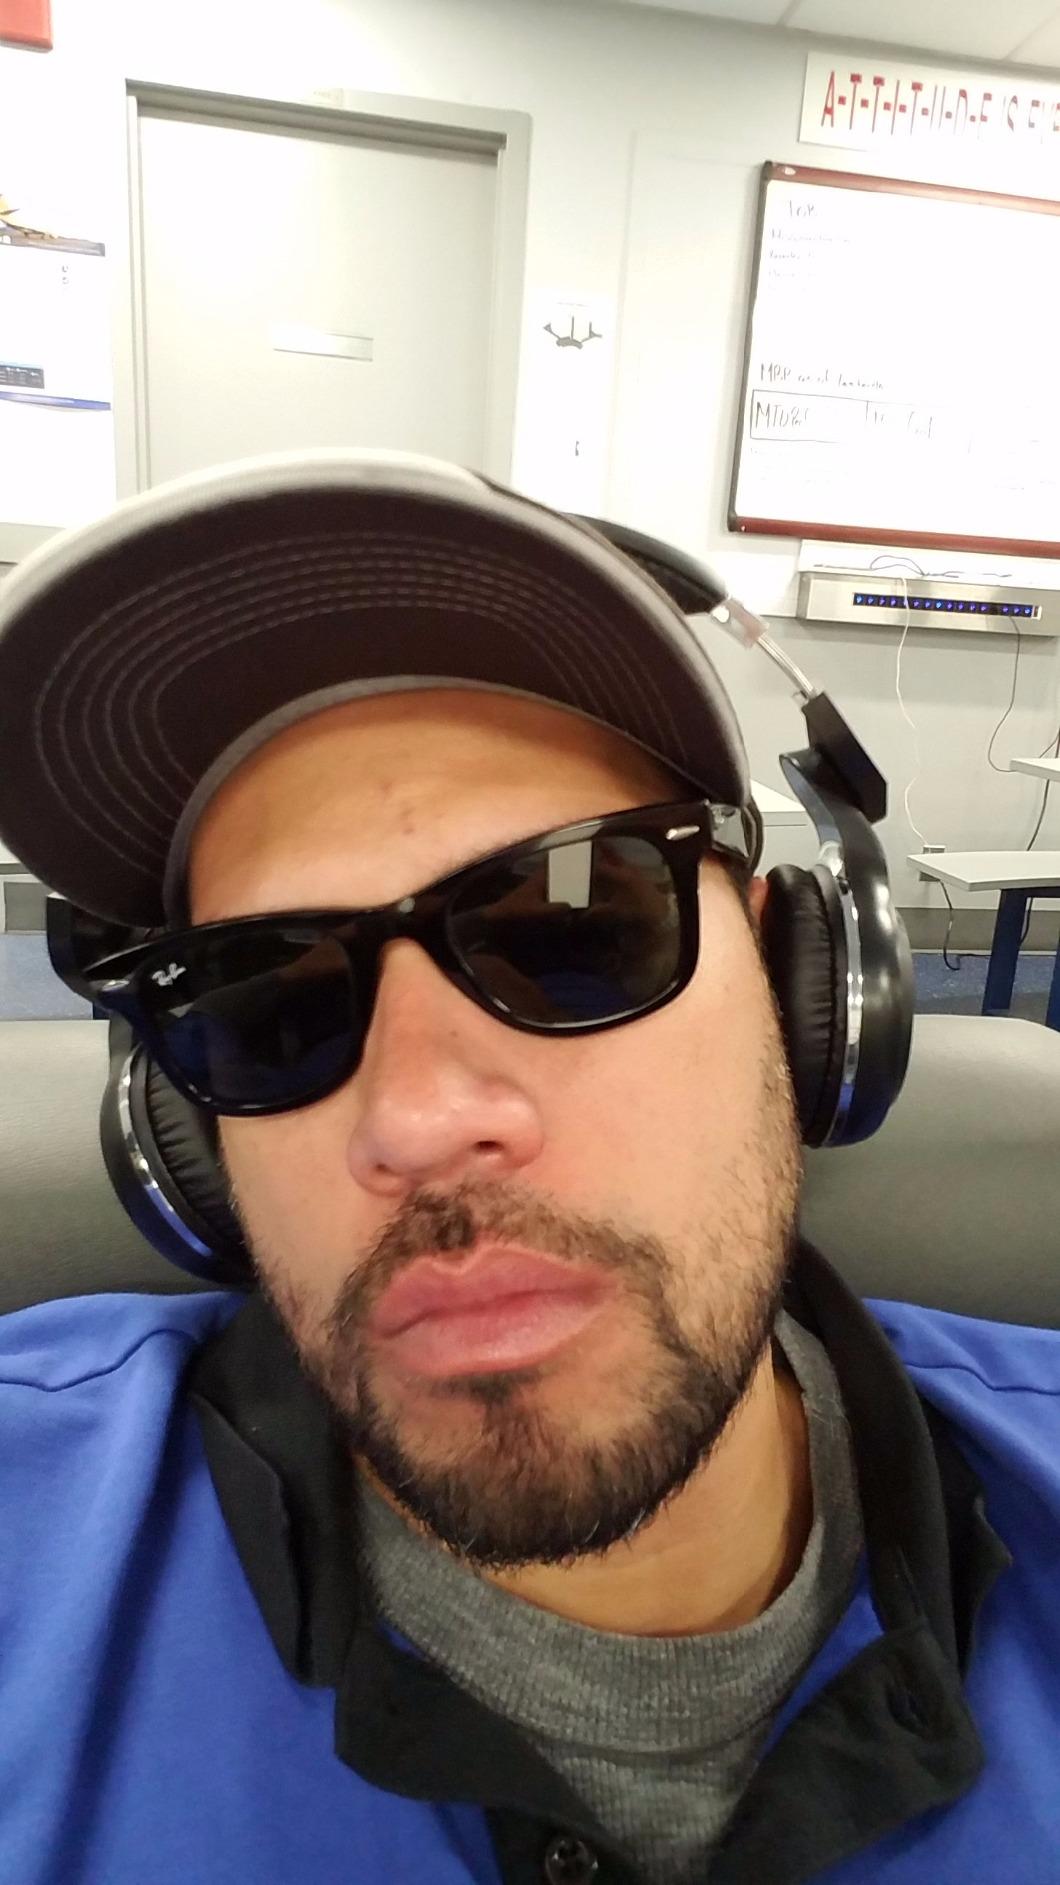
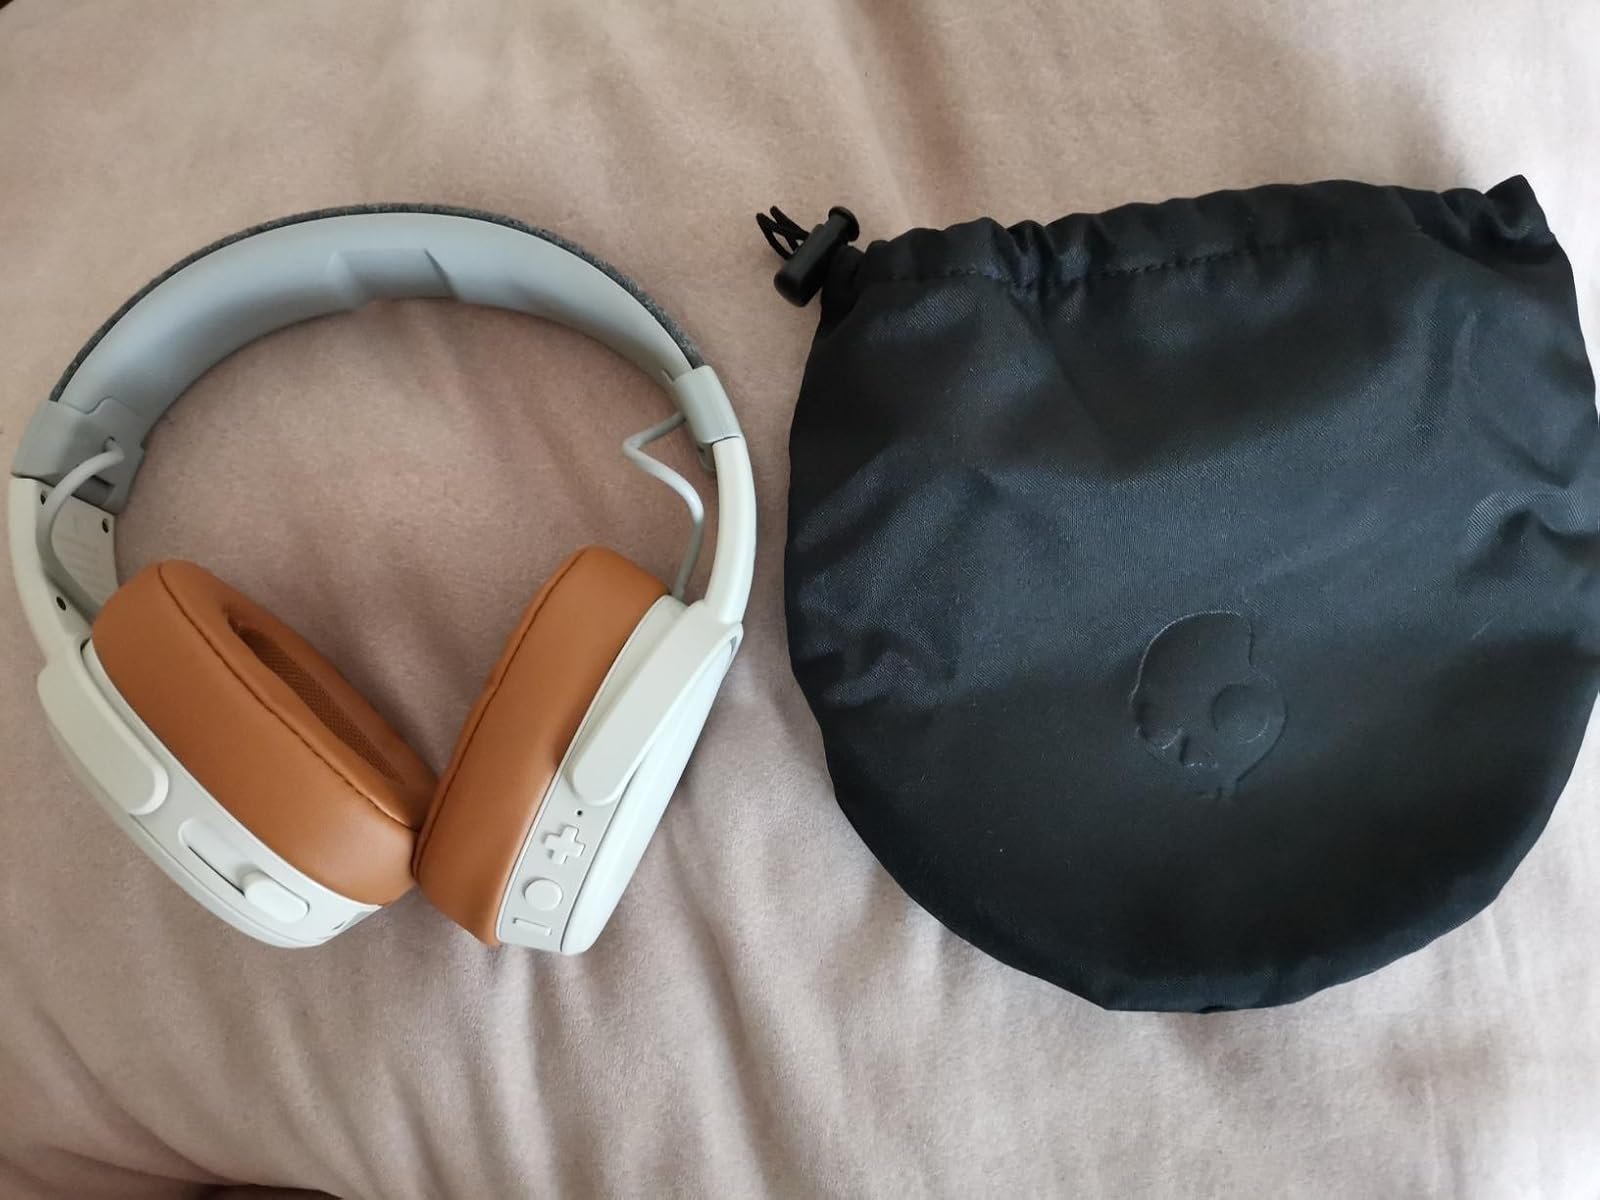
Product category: headphones
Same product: no